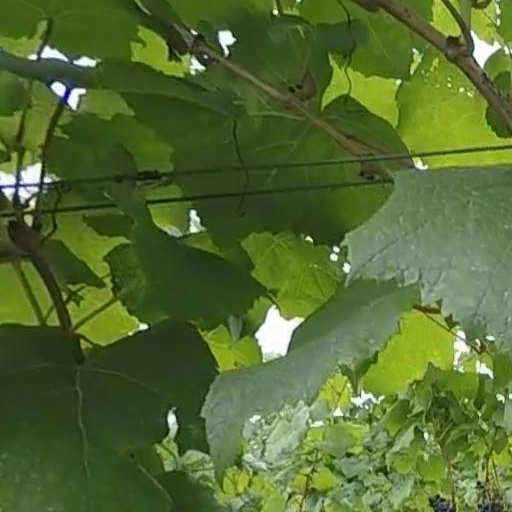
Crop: grape